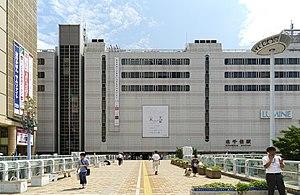
La gare de Kita-Senju est une gare ferroviaire de la ville de Tokyo au Japon. Elle est située dans l'arrondissement d'Adachi, au nord-est de la ville. La gare est desservie par les lignes des compagnies JR East, Tokyo Metro, Tōbu et Metropolitan Intercity Railway Company.